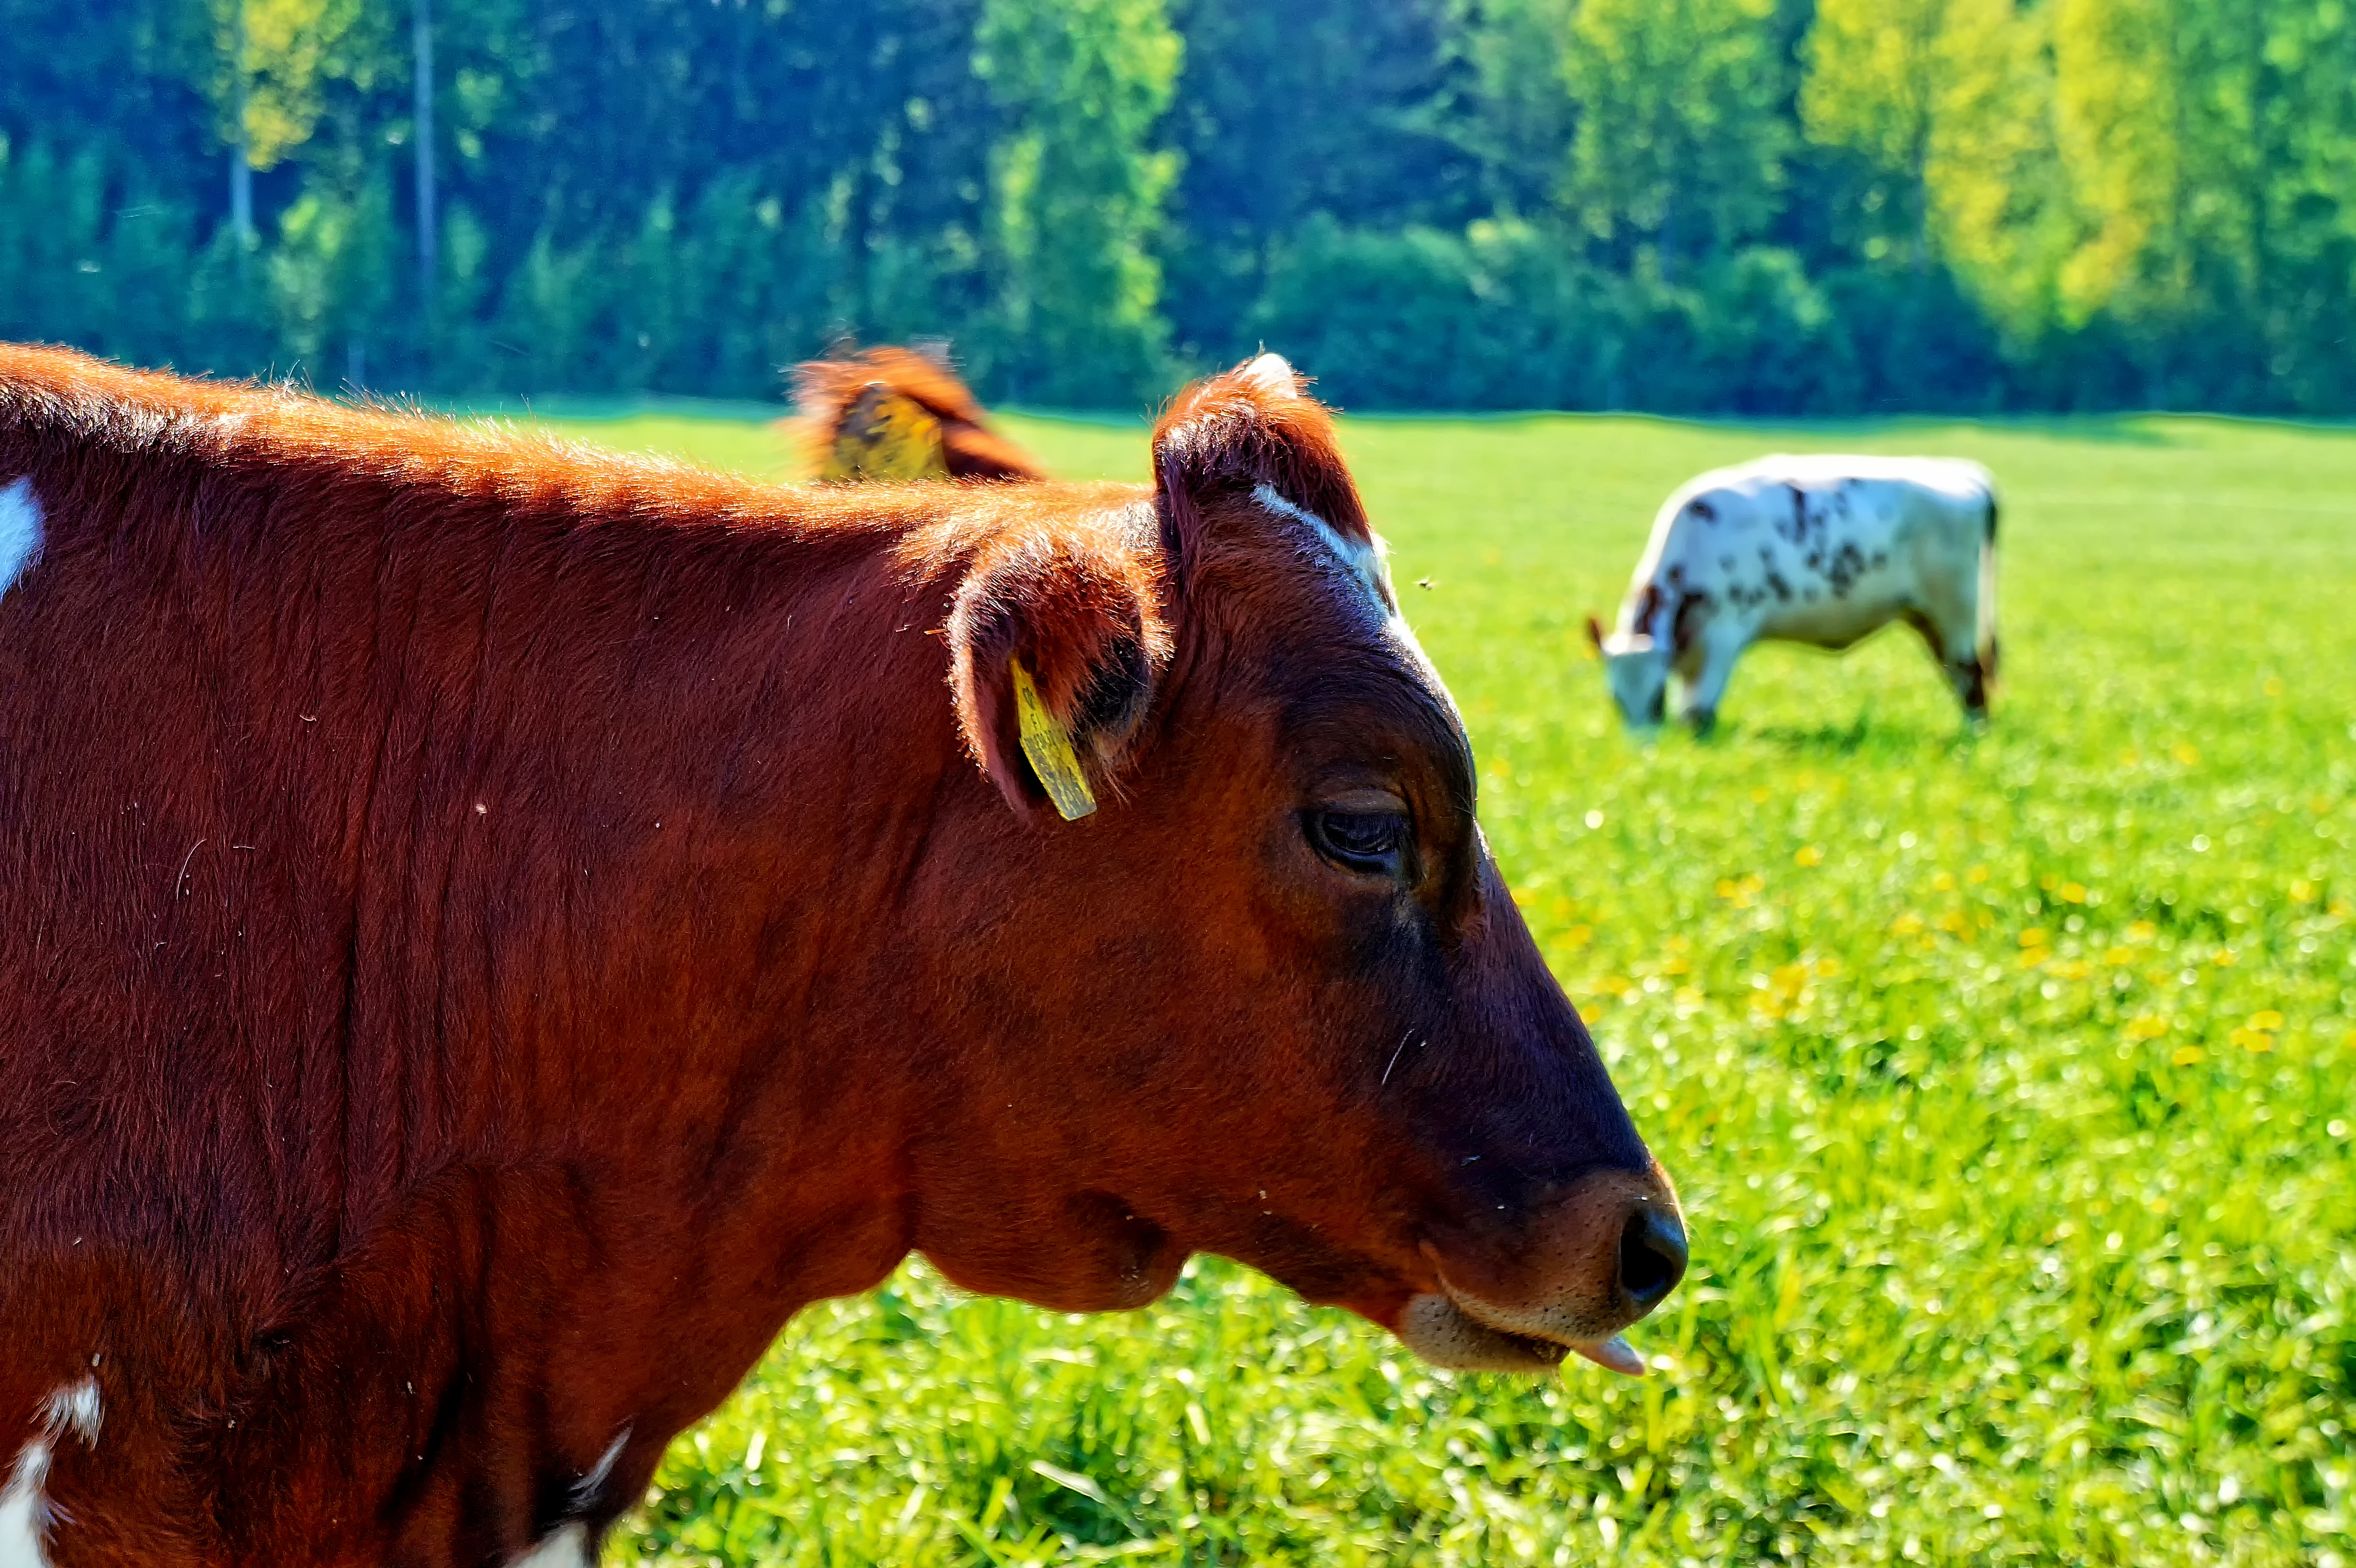
grass, field, farm, meadow, prairie, flower, cow, herd, pasture, grazing, mammal, fauna, grassland, finland, helsinki, tongue, habitat, viikki, rural area, dairy cow, natural environment, cattle like mammal